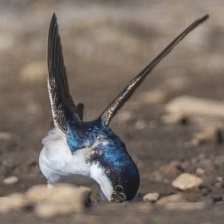
Species: COMMON HOUSE MARTIN
Scientific name: DELICHON URBICUM